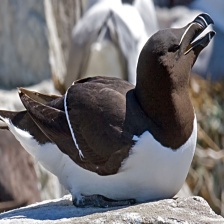
Species: RAZORBILL
Scientific name: ALCA TORDA